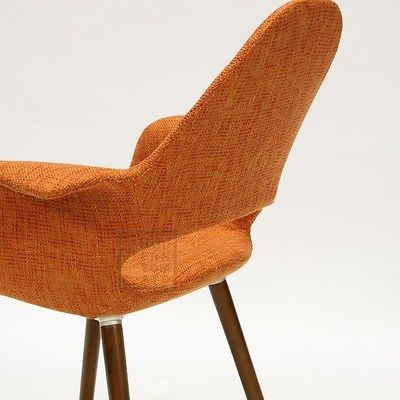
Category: chair